Richmond Hospital

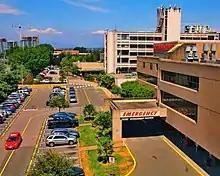
Richmond Hospital

Richmond Hospital is the only hospital in Richmond, British Columbia, and is a large community hospital with 200 beds serving the needs of residents in Richmond, Delta, as well as travelers using the Vancouver International Airport and BC Ferries. It is a teaching hospital affiliated with the University of British Columbia. The Emergency Department is classified as a Level 3 trauma centre, opens 24/7, and sees more than 50,000 patients annually. The hospital can provide most of the medical and surgical care for its patients. Some patients requiring highly specialized care would need to be transferred to tertiary care facilities in Vancouver. Richmond Hospital has transfer agreements and policies with Vancouver General Hospital, St. Paul's Hospital, British Columbia's Children's Hospital, and BC Women's Hospital and Health Centre.